A Brand New You

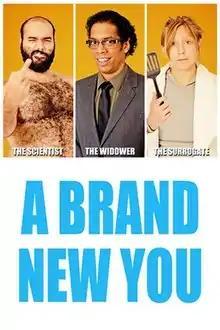
Poster

A Brand New You is a 2014 Canadian dark comedy film, directed by Kathryn Palmateer and Shawn Whitney, and starring Freya Ravensbergen, Manuel Rodriguez-Saenz, Clinton Lee Pontes and Vanessa Burns. The film was described as "a low-key comedy about a widower (Manuel Rodriguez-Saenz) who enlists his roommates (Clinton Lee Pontes, Freya Ravensbergen) in a half-baked scheme to clone his dead wife".